Svenskhuset Tragedy

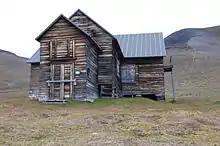
Svenskehuset on Spitsbergen in 2010

A remaining abundance of food and fuel ruled out the possibility that the men might have died from starvation or exposure. It was long believed that the men had died from scurvy; an ailment caused by lack of vitamin C, and common in polar regions. The men were generally berated as ignorant and careless. Some parts of the historical evidence were not consistent with death from scurvy, however. First of all, the men all seemed to have fallen ill at the same time, which would have been peculiar if scurvy had been the cause. Secondly, the diary shows that the group was familiar with the dangers of contracting scurvy, and how to avoid it. Death from tuberculosis, or botulism were other theories.